List of mayors of Westminster

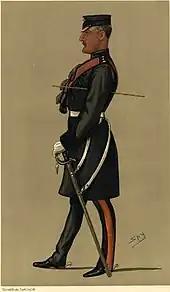

After having elected a mayor since its creation as a Metropolitan Borough in 1900, the City of Westminster was awarded the dignity of a Lord Mayoralty by letters patent dated 11 March 1966.